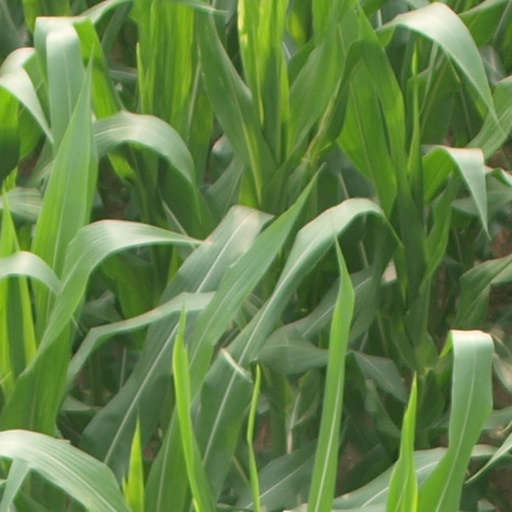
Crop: maize; corn